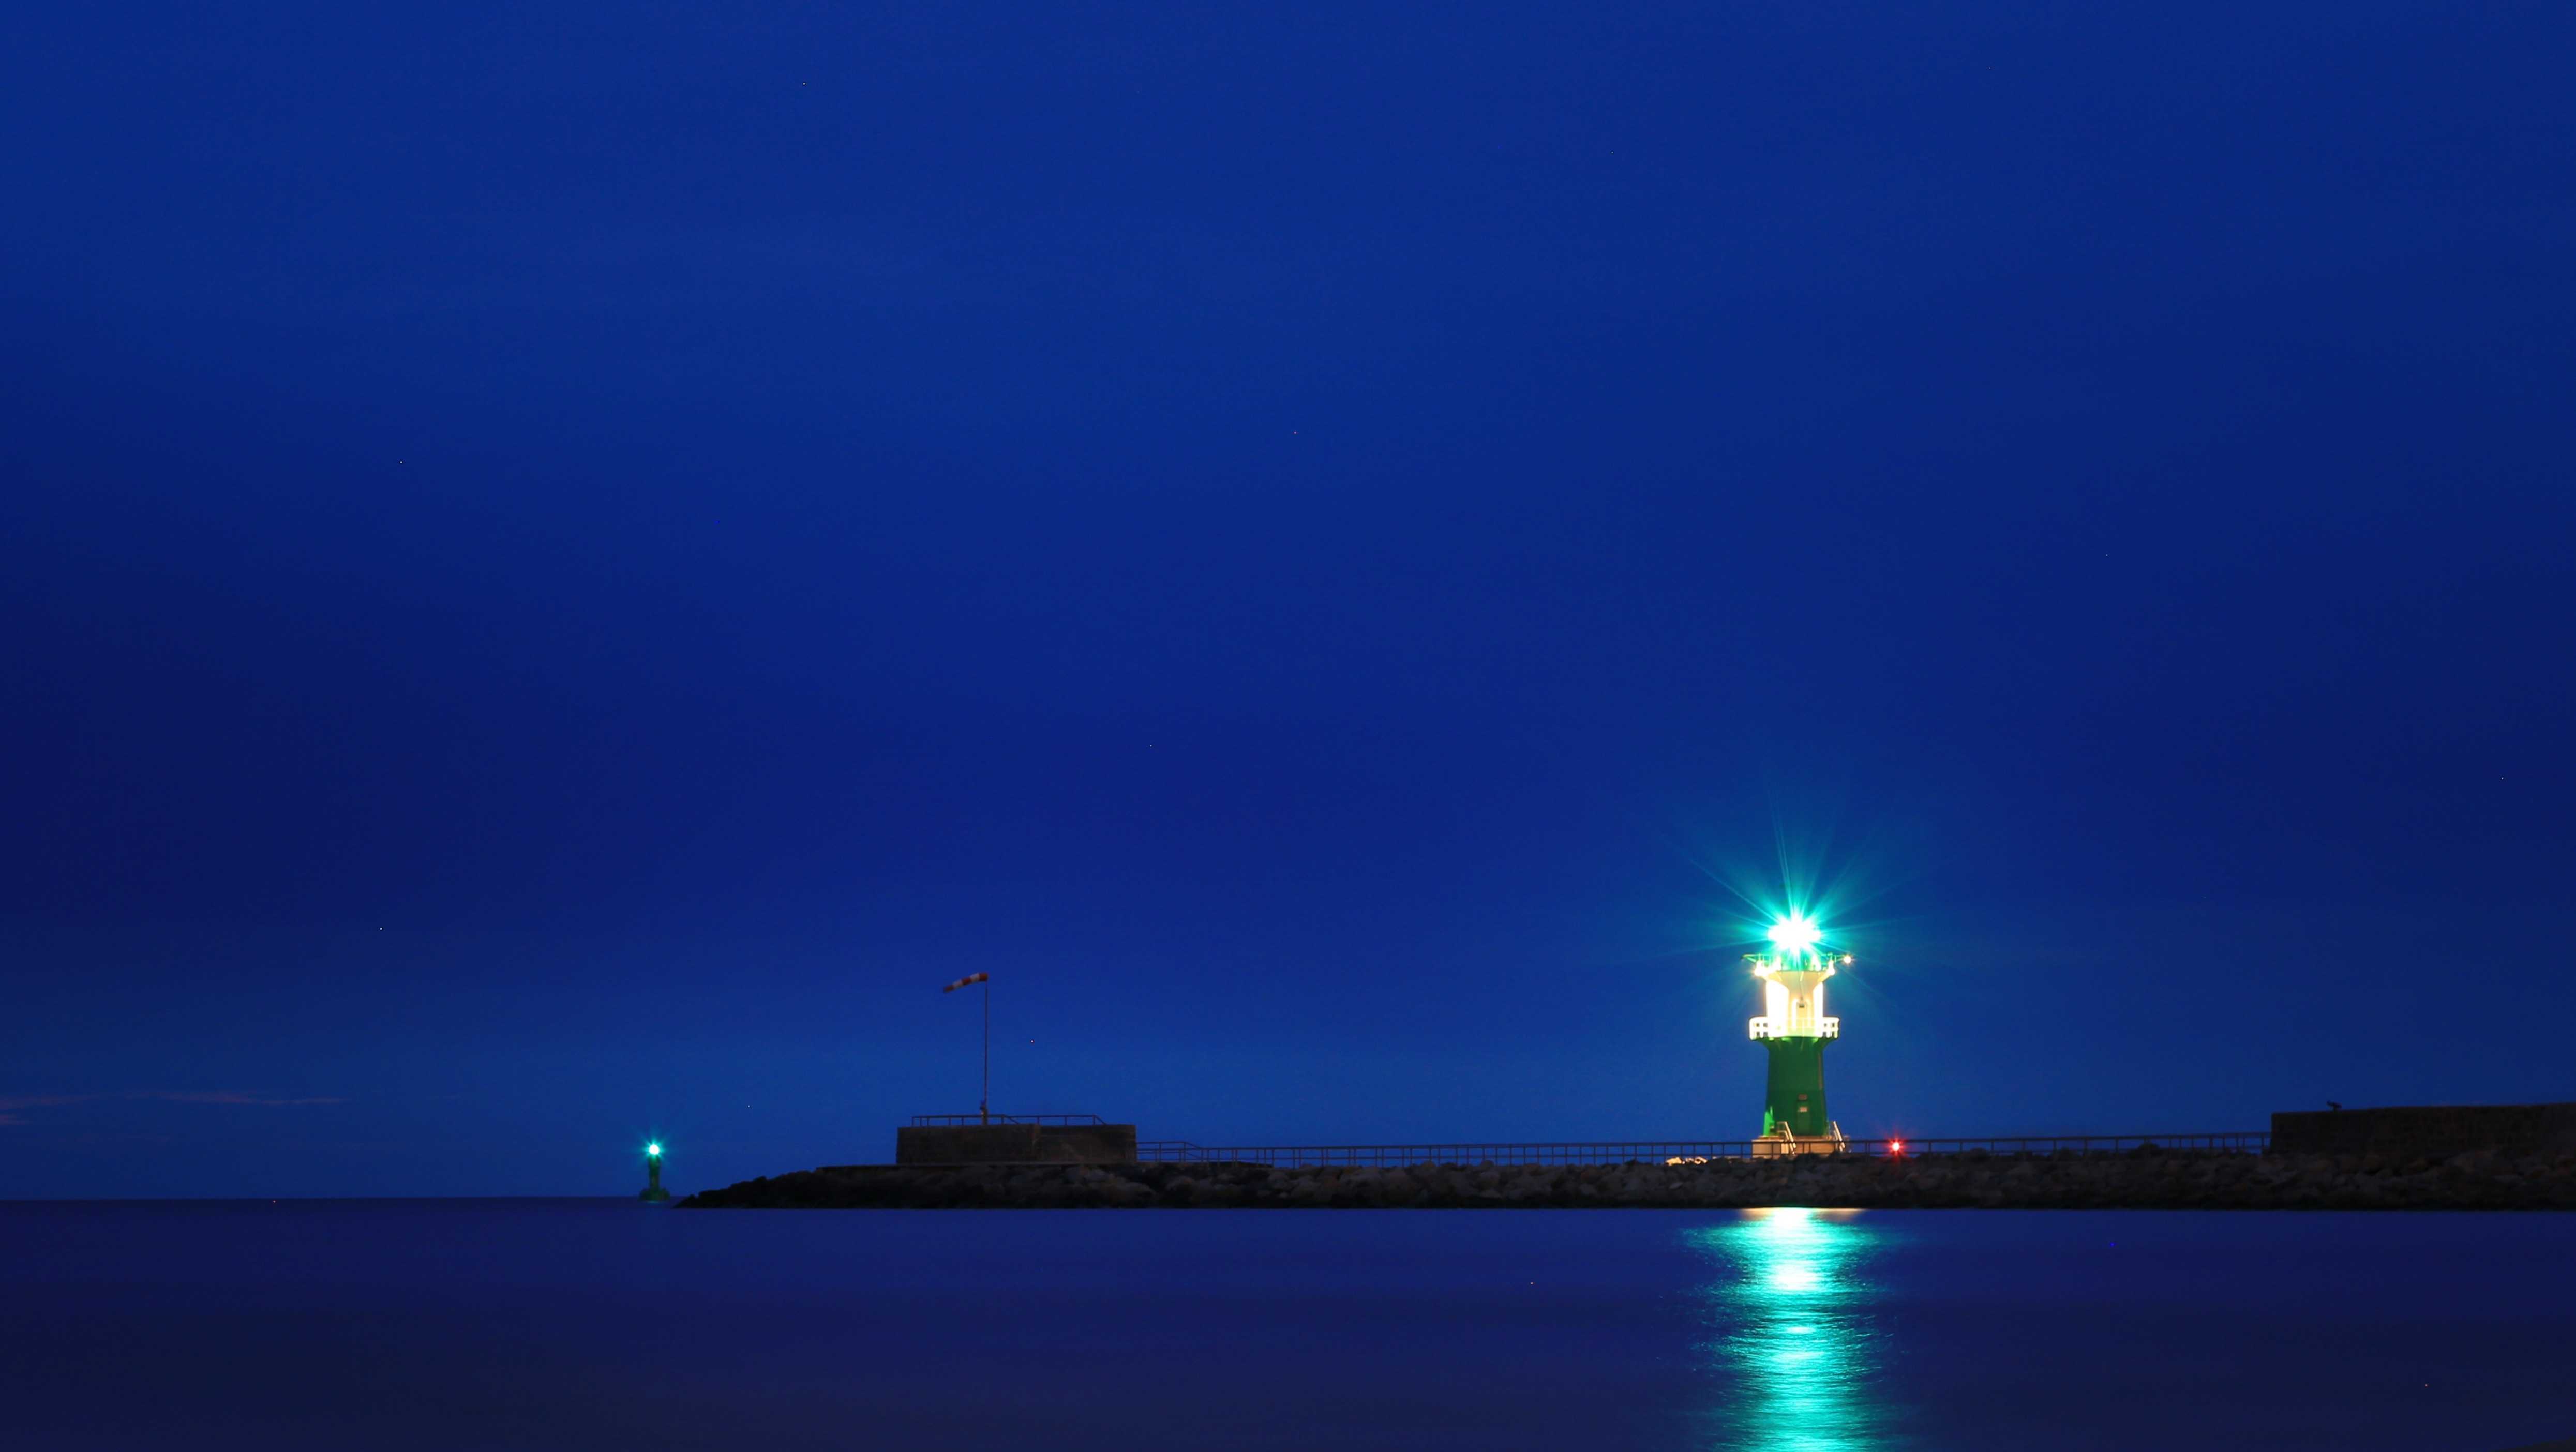
horizon, night, dusk, tower, moonlight